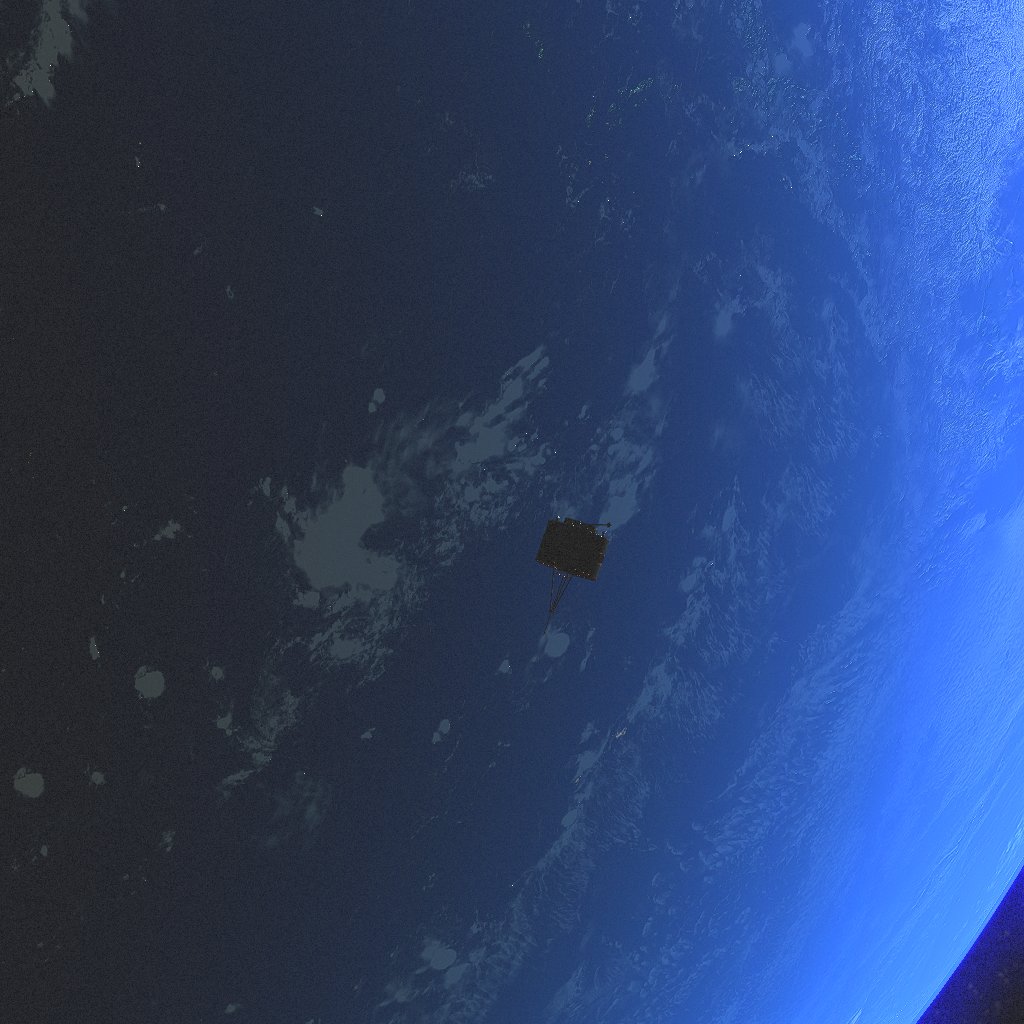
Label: double_star